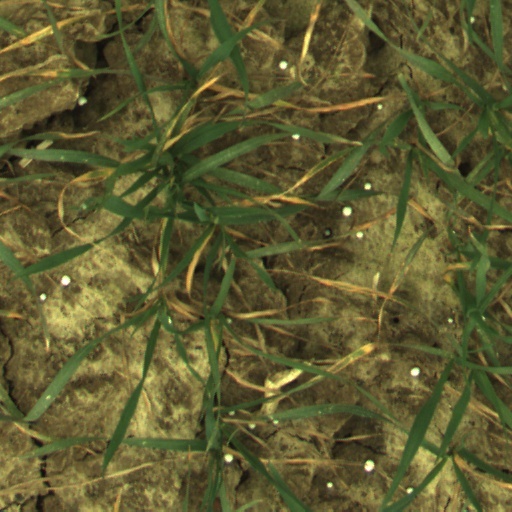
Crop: wheat